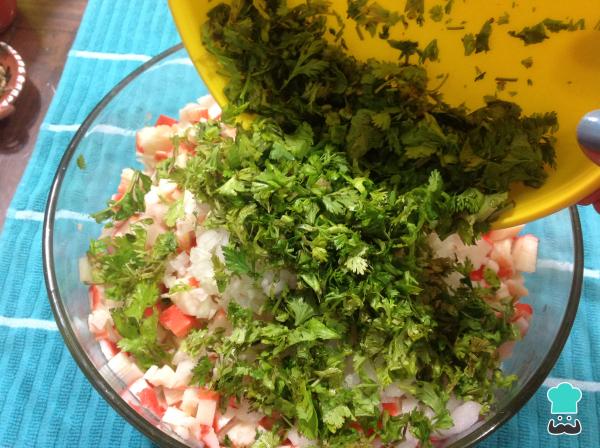
Ahora le vamos a poner el cilantro al surimi marinado.